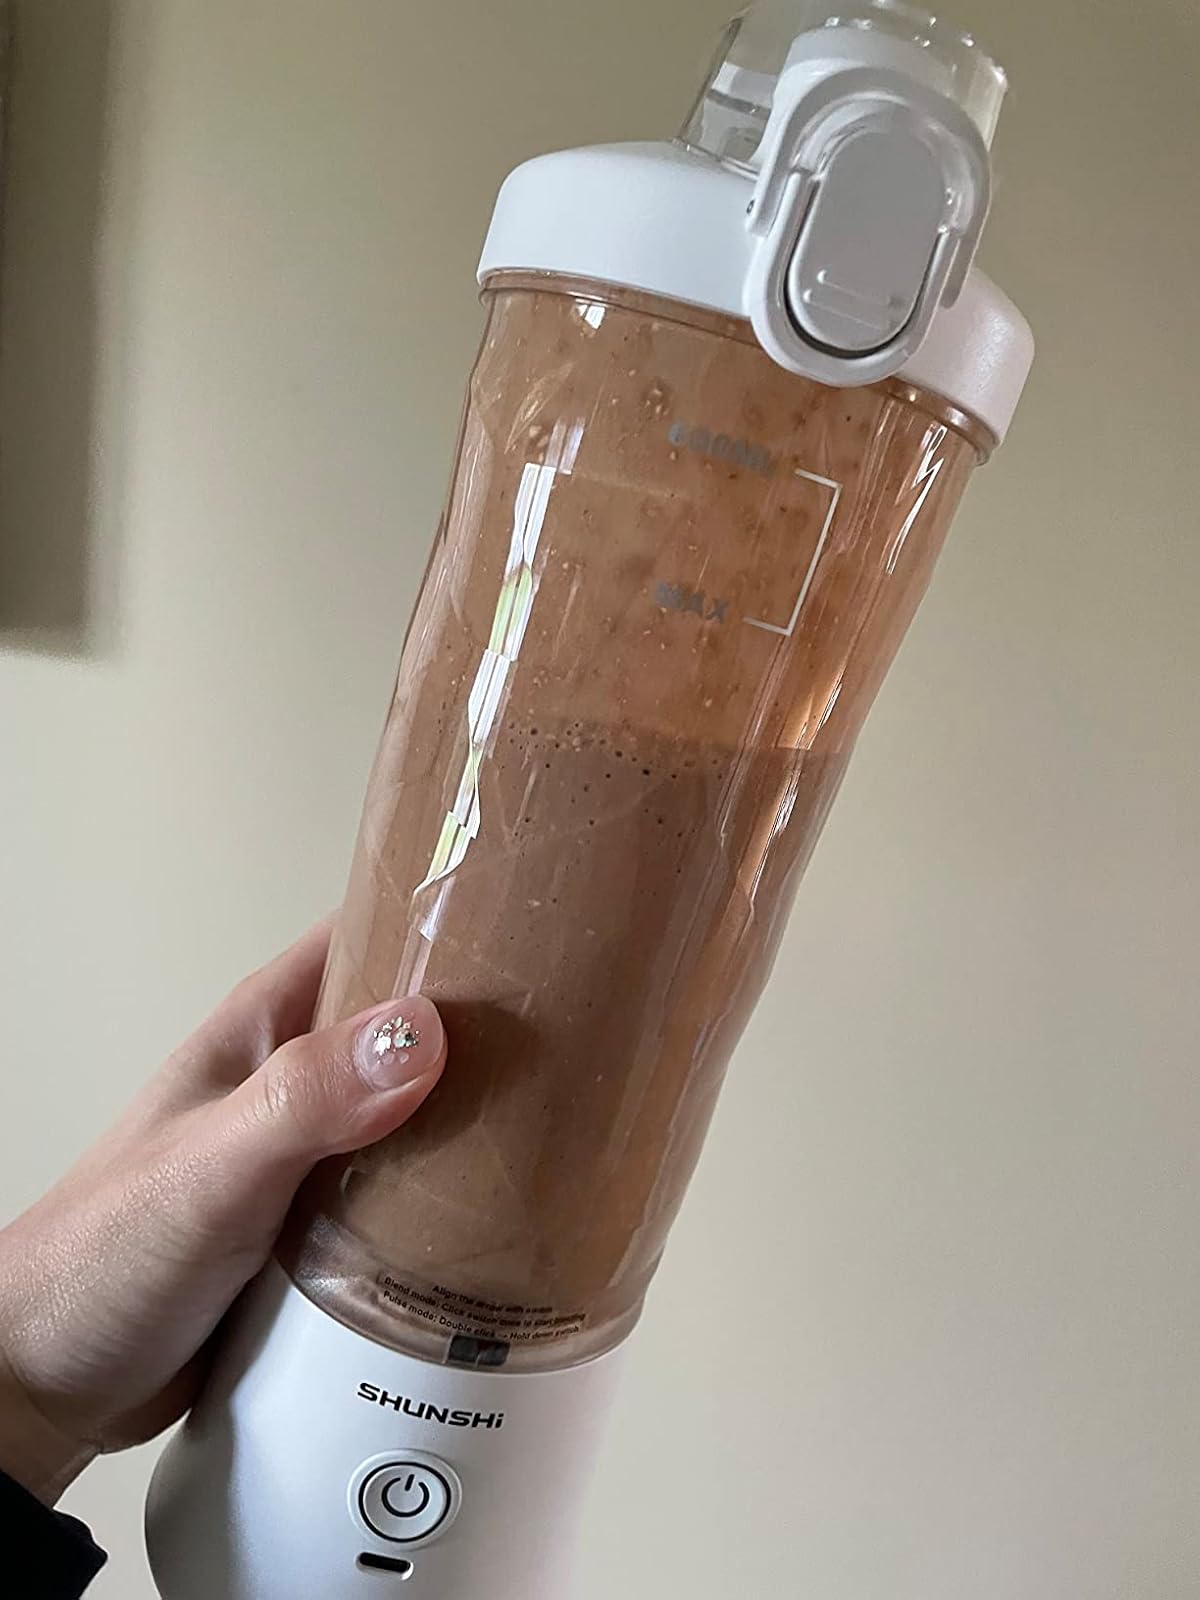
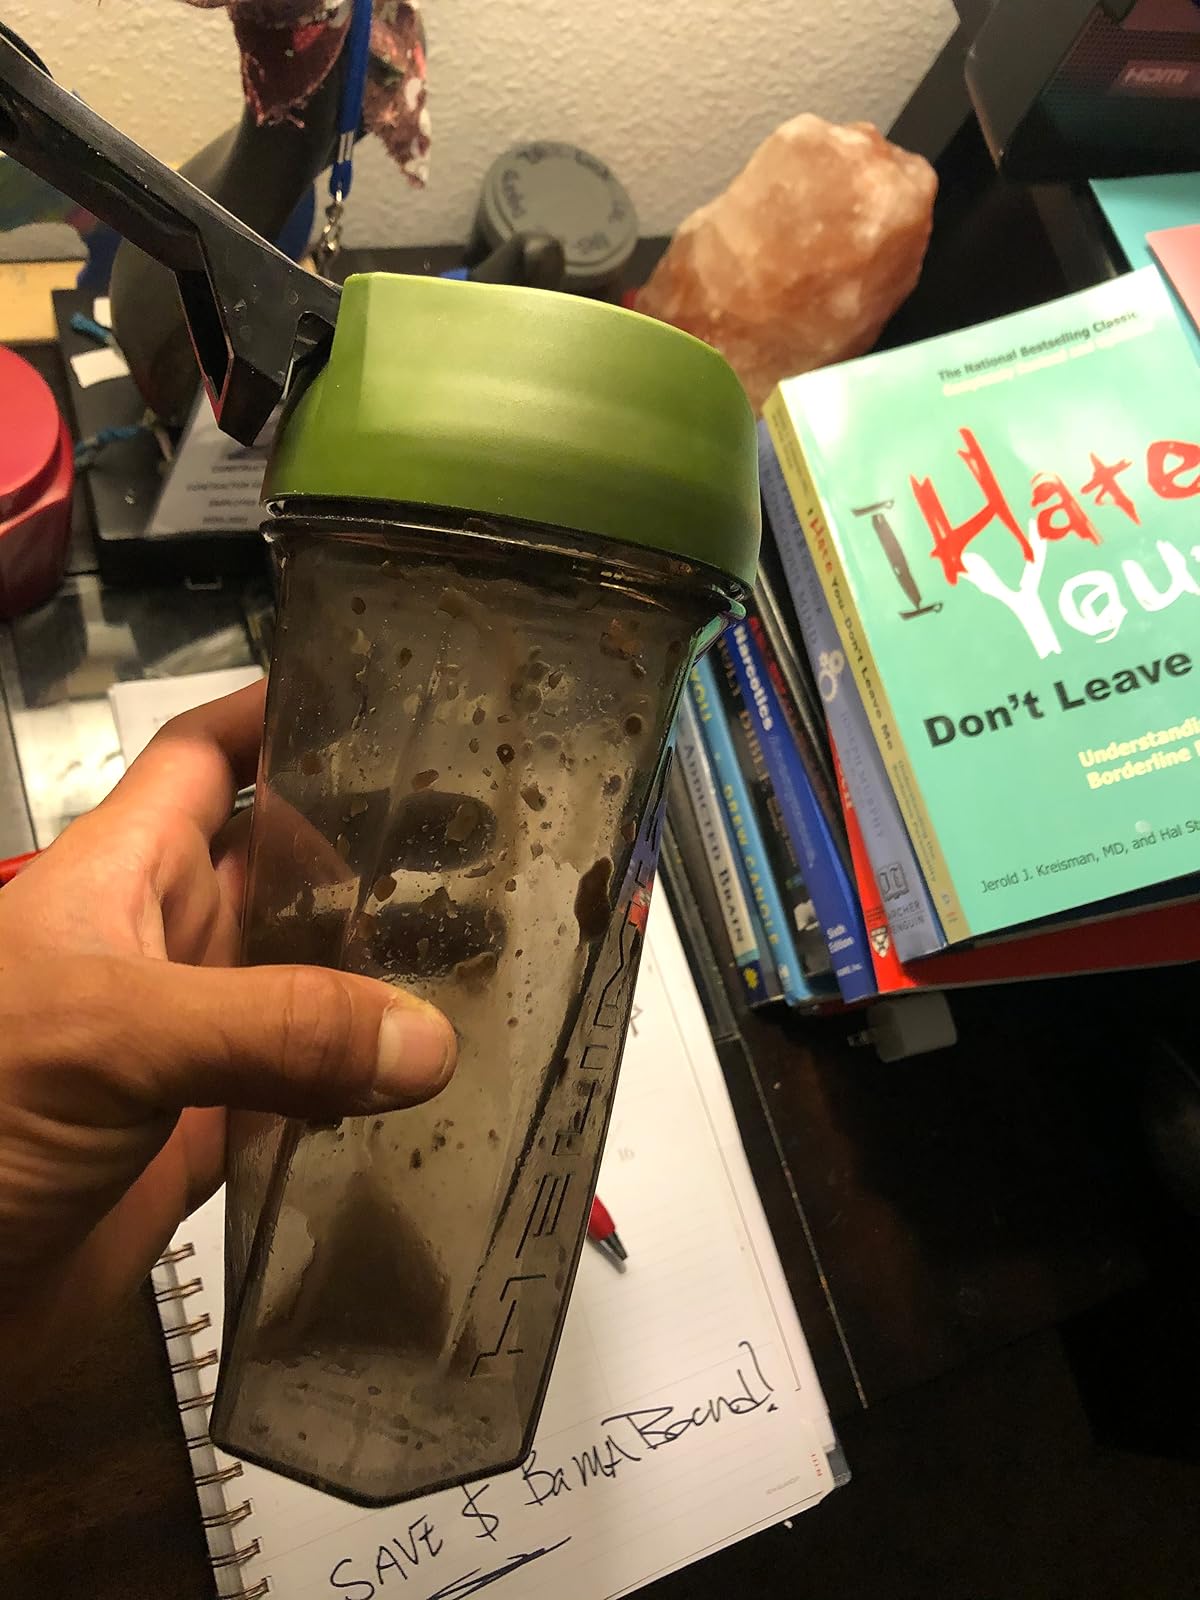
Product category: items_blender
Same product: no